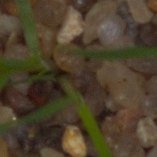
Label: loose_silkybent